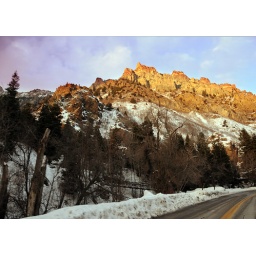
american fork canyon near bridge